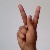
The image shows a hand gesture representing the letter 'K' in Indian Sign Language.